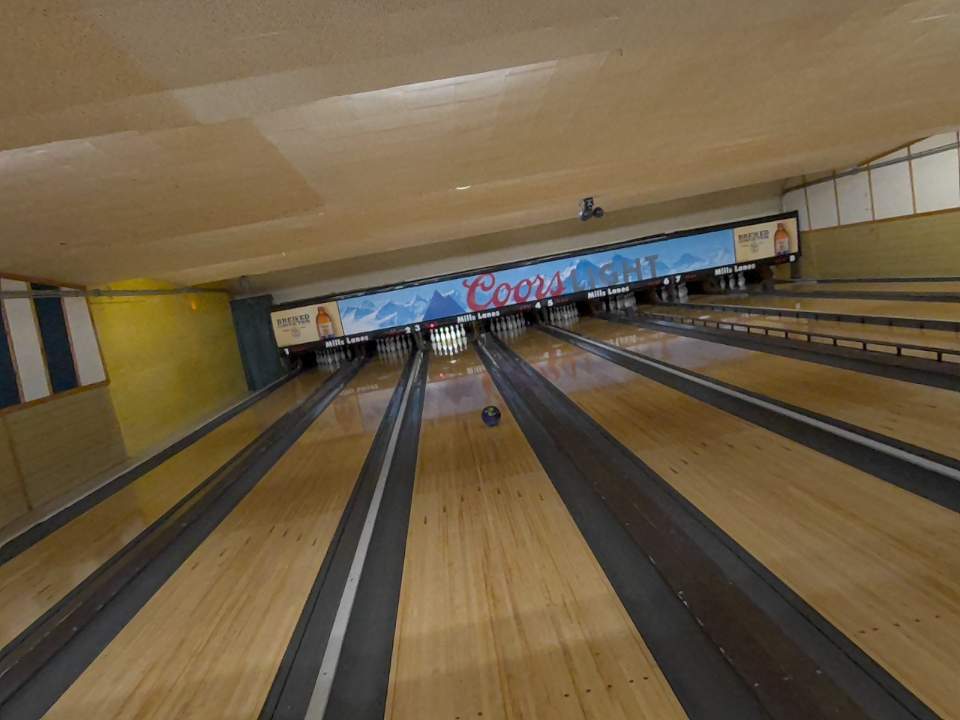
Object: bowling_ball